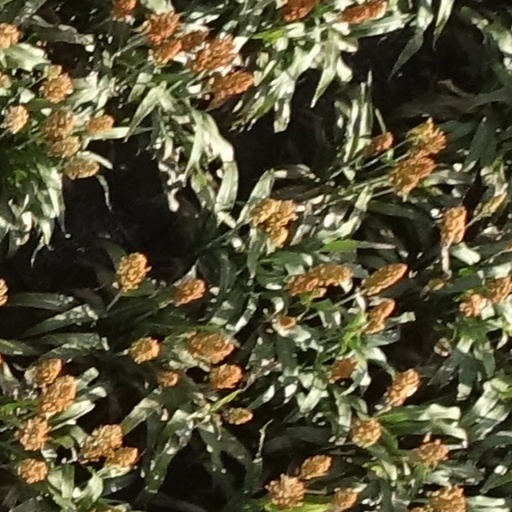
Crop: sorghum